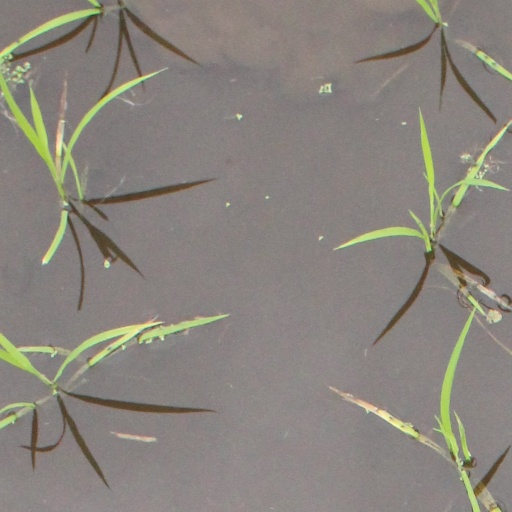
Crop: rice